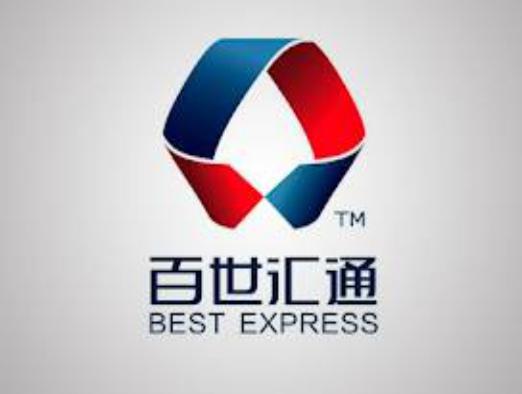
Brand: BEST EXPRESS-2
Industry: Others